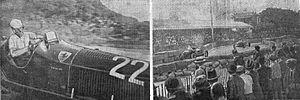
Grand Prix de Nimes 1933, vainqueur Nuvolari n°22.
Le Grand Prix automobile de Nîmes était une course automobile qui se courait dans la ville française de Nîmes organisée en 1932, 1933 et 1947.
Le Grand Prix automobile de Nîmes 1933 est une course automobile, disputée le dimanche 4 juin 1933 dans la ville de Nîmes. Il s'agit de la deuxième édition du Grand Prix.